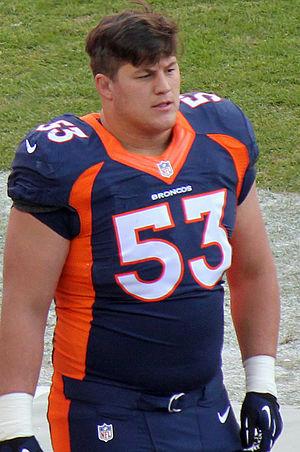
James Ferentz est un américain, joueur professionnel de football américain, évoluant au poste de centre au sein de la National Football League.